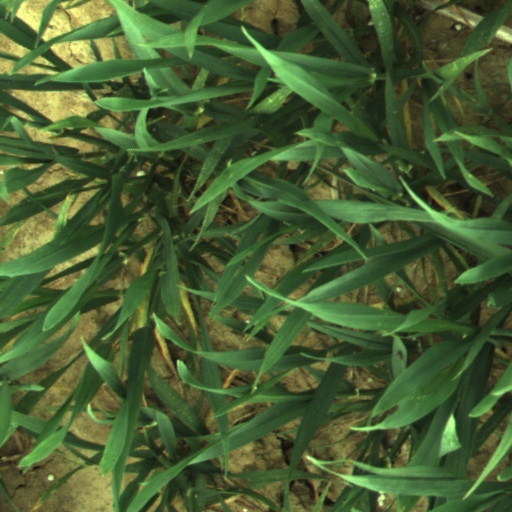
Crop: wheat